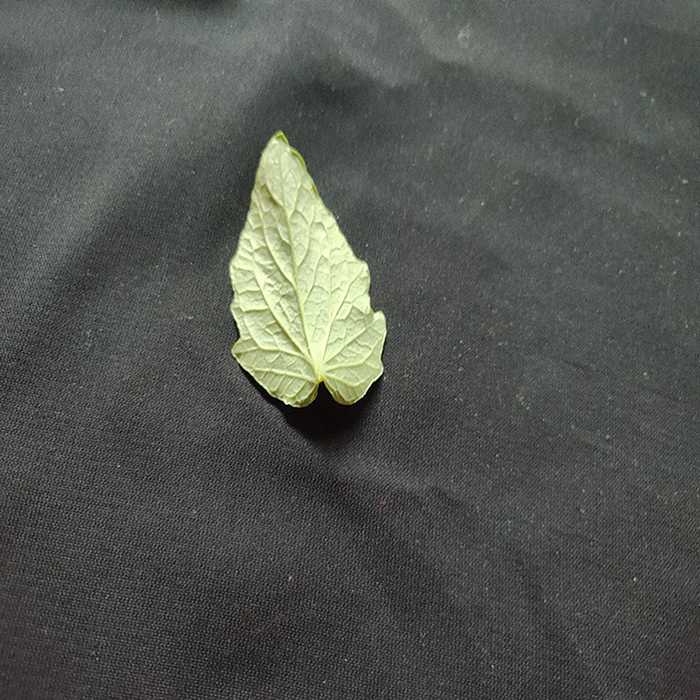
Plant: Tomato
Label: Tomato Fresh leaf